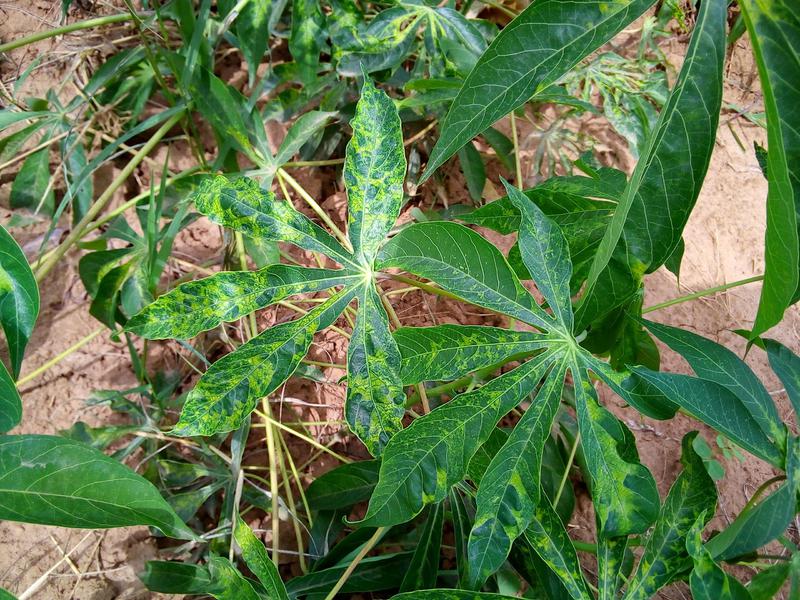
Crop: cassava
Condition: mosaic_disease